Enga Veetu Velan

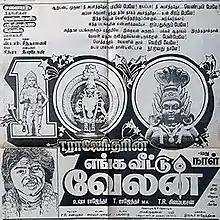
Poster

Enga Veetu Velan is a 1992 Indian Tamil-language film written, directed and produced by T. Rajendar. The film stars Rajender's son Silambarasan in the title role with Rajeev and Rekha in supporting roles. It was released on 10 April 1992, and completed a 100-day run.